Gris

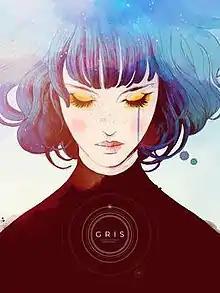
Cover art, showing the game's protagonist

Gris is a platform-adventure game by Spanish developer Nomada Studio and published by Devolver Digital. The game was released for macOS, Nintendo Switch, and Windows in December 2018, for iOS in August 2019, for PlayStation 4 in November 2019, for Android in April 2020, for Amazon Luna in November 2021, and for PlayStation 5, Xbox One and Xbox Series X/S in December 2022. The game has sold over 3 million copies.